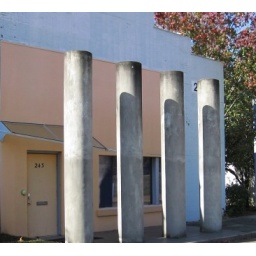
2008-11-21 fri -- Columns in front of pink exterior wall of unoccupied business (former artists' cooperative/colony) - Flowood MS